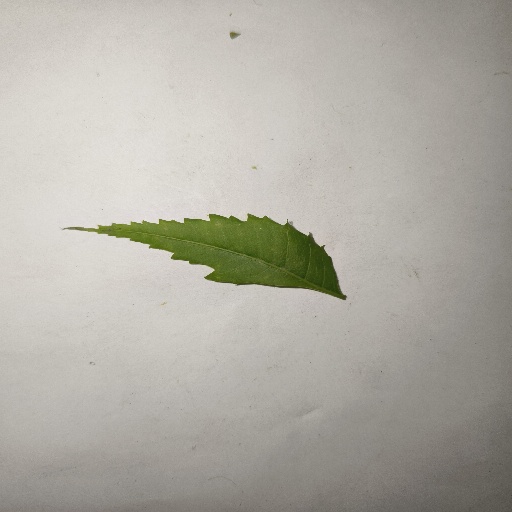
Species: Neem
Leaf condition: Healthy Leaf